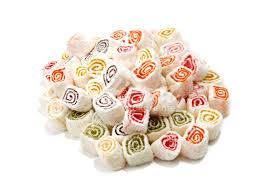
Yemek: lokum